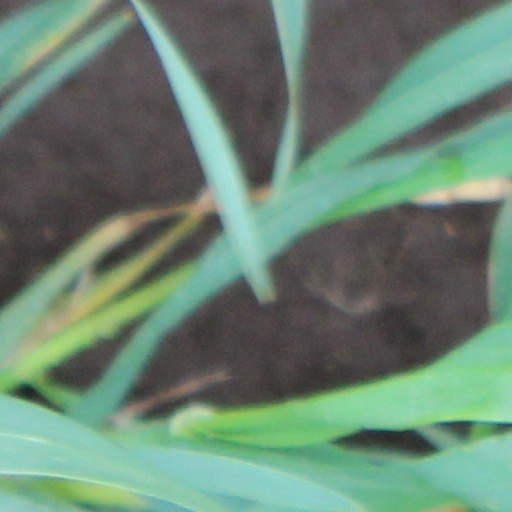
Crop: wheat